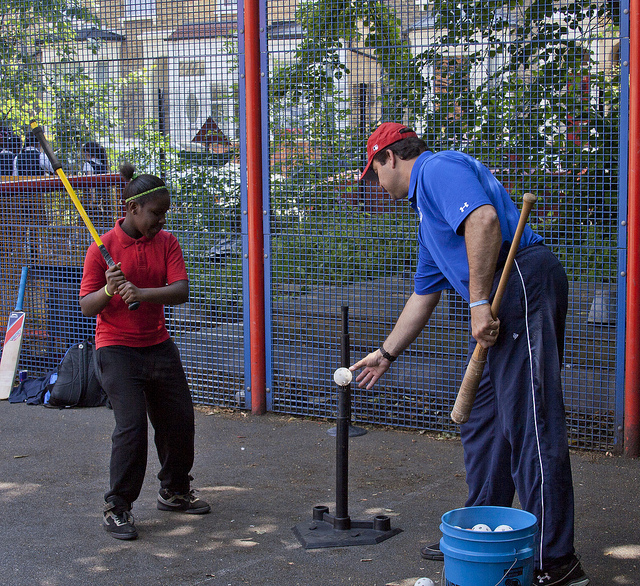
người phụ nữ cầm gậy bóng chày quan sát người đàn ông đặt bóng lên trụ